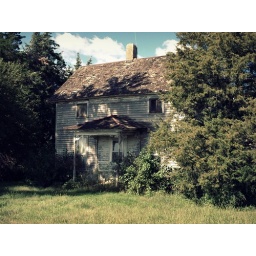
This lonely little house sits along highway 141 near Jamaica, Iowa.